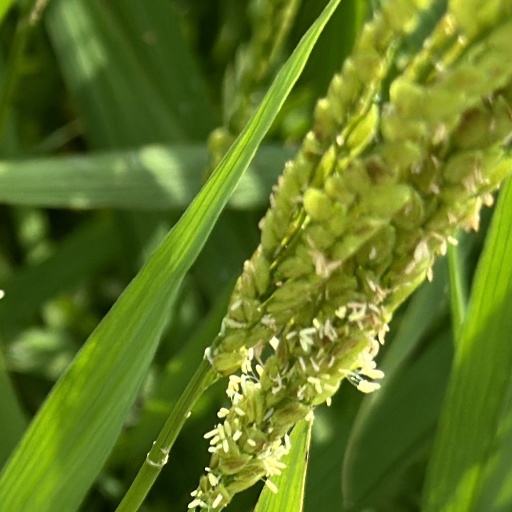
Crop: rice